E. Chambré Hardman

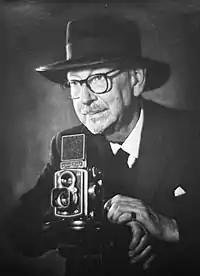
Edward Chambré Hardman wearing his trademark trilby hat.

Edward Fitzmaurice Chambré Hardman (25 November 1898 – 2 April 1988) was an Anglo-Irish photographer, later based for most of his career in Liverpool. He was a landscape photographer by vocation, although his business was largely dependent on portraiture.